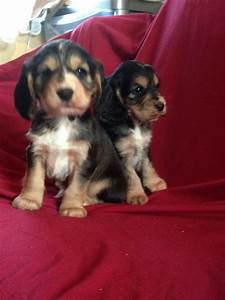
Label: dog